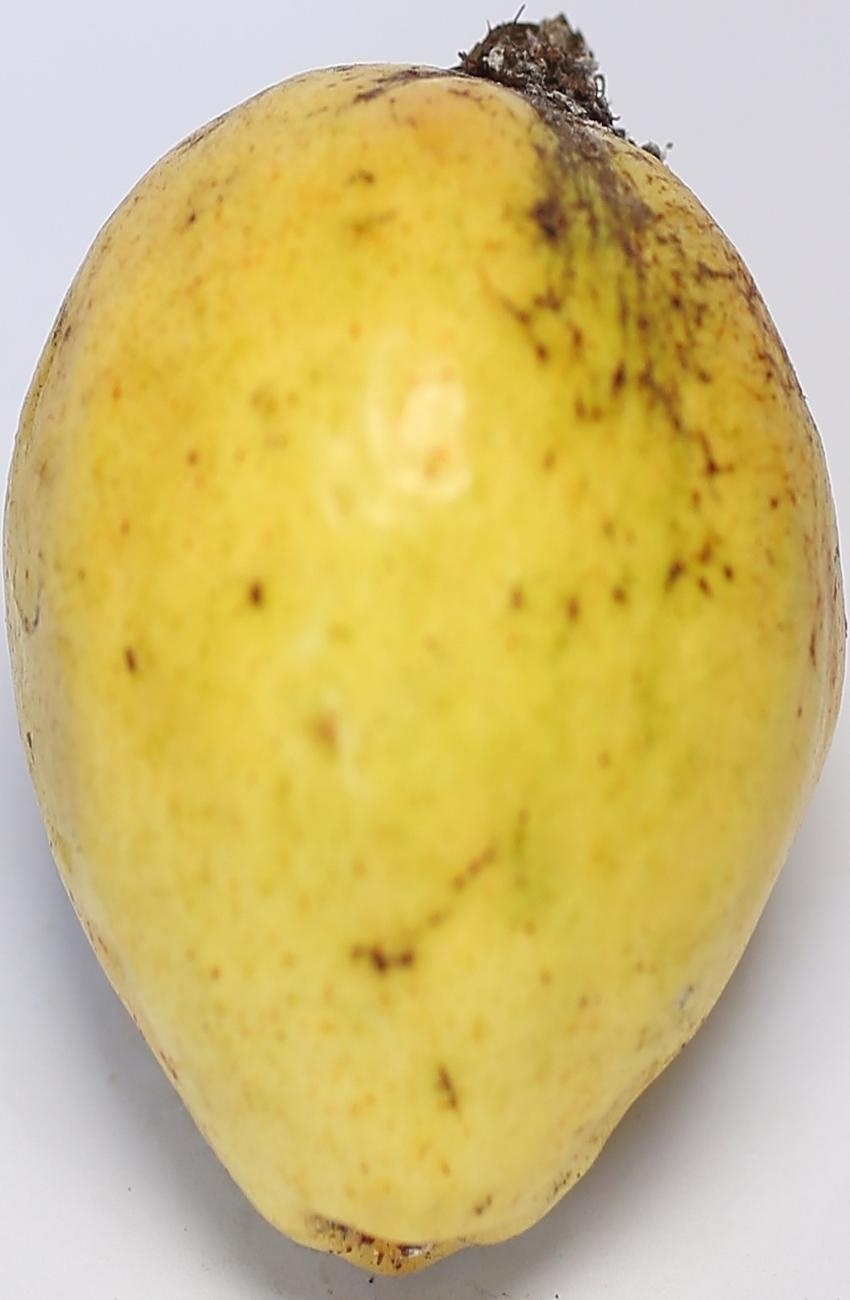
Maturity: ripe
Variety: riyali